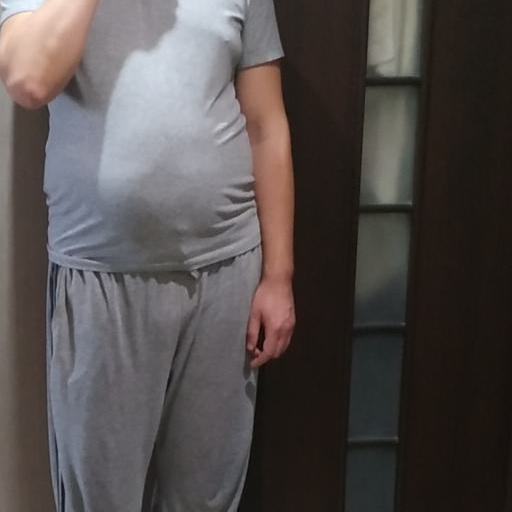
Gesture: no_gesture